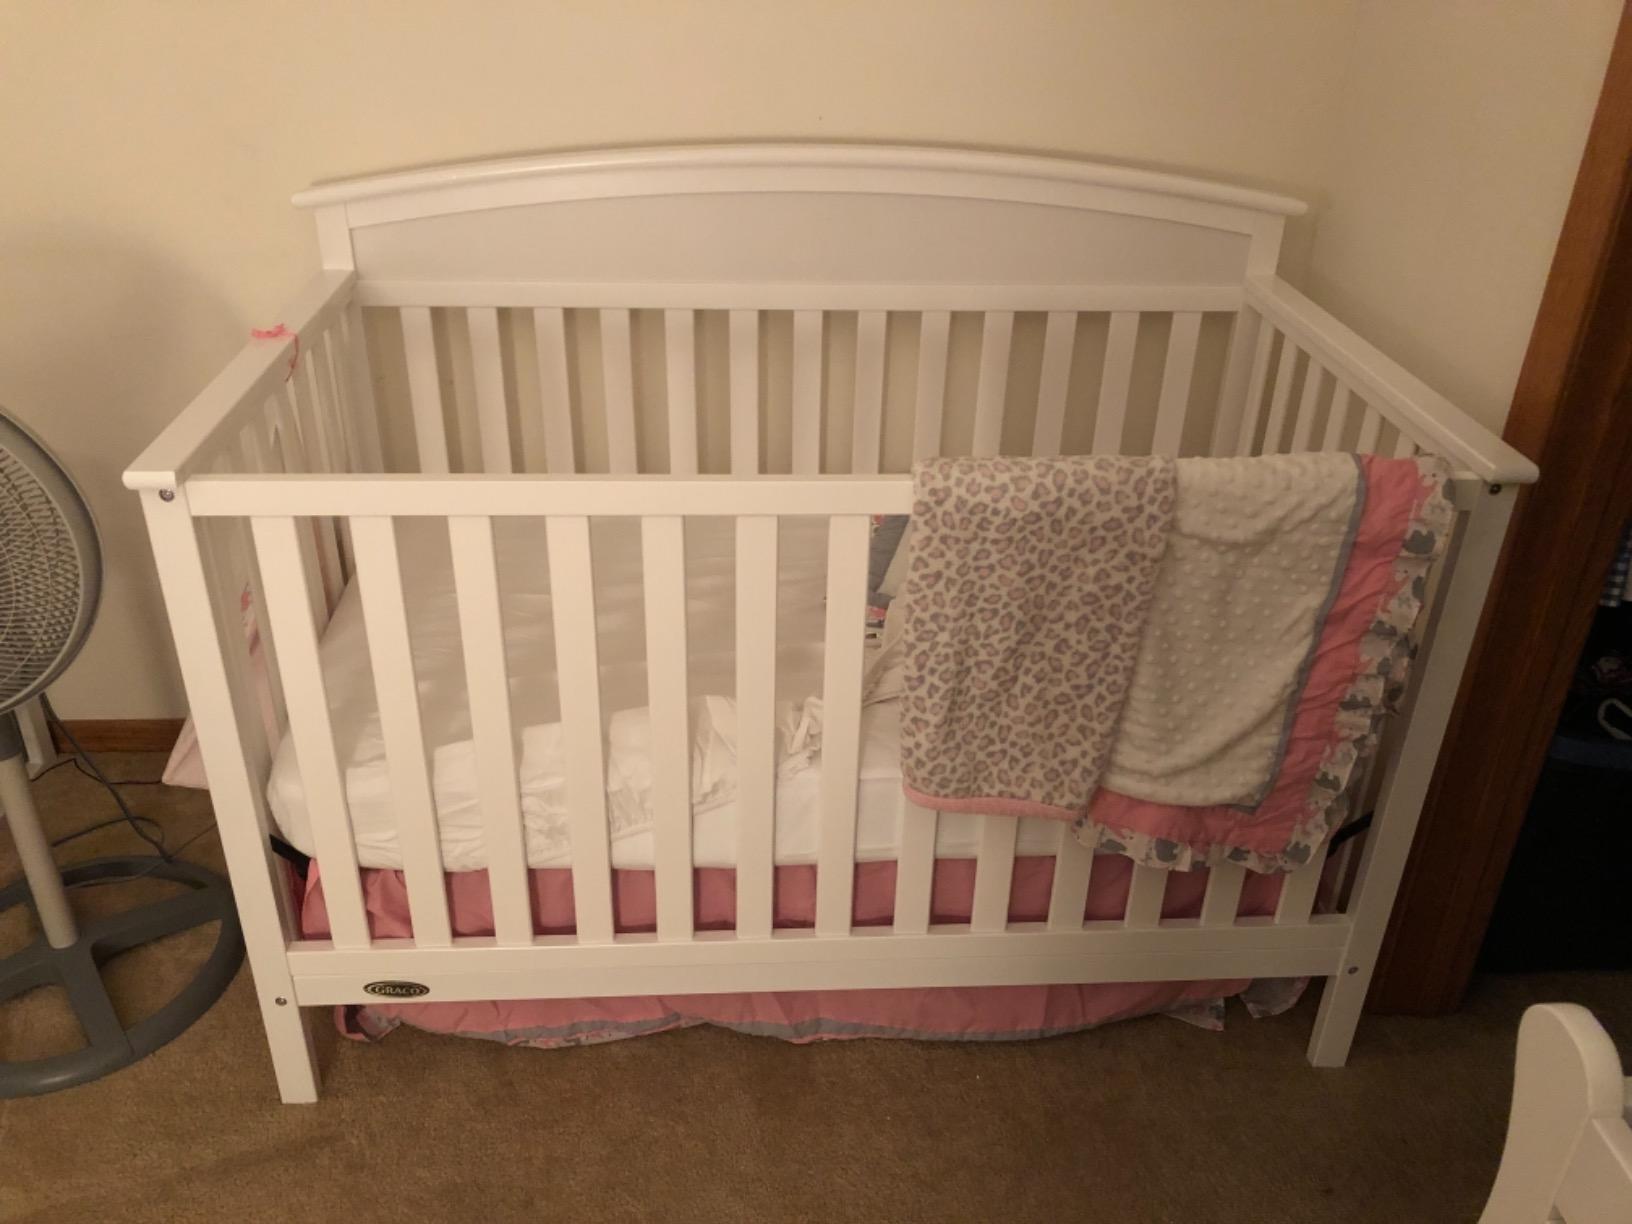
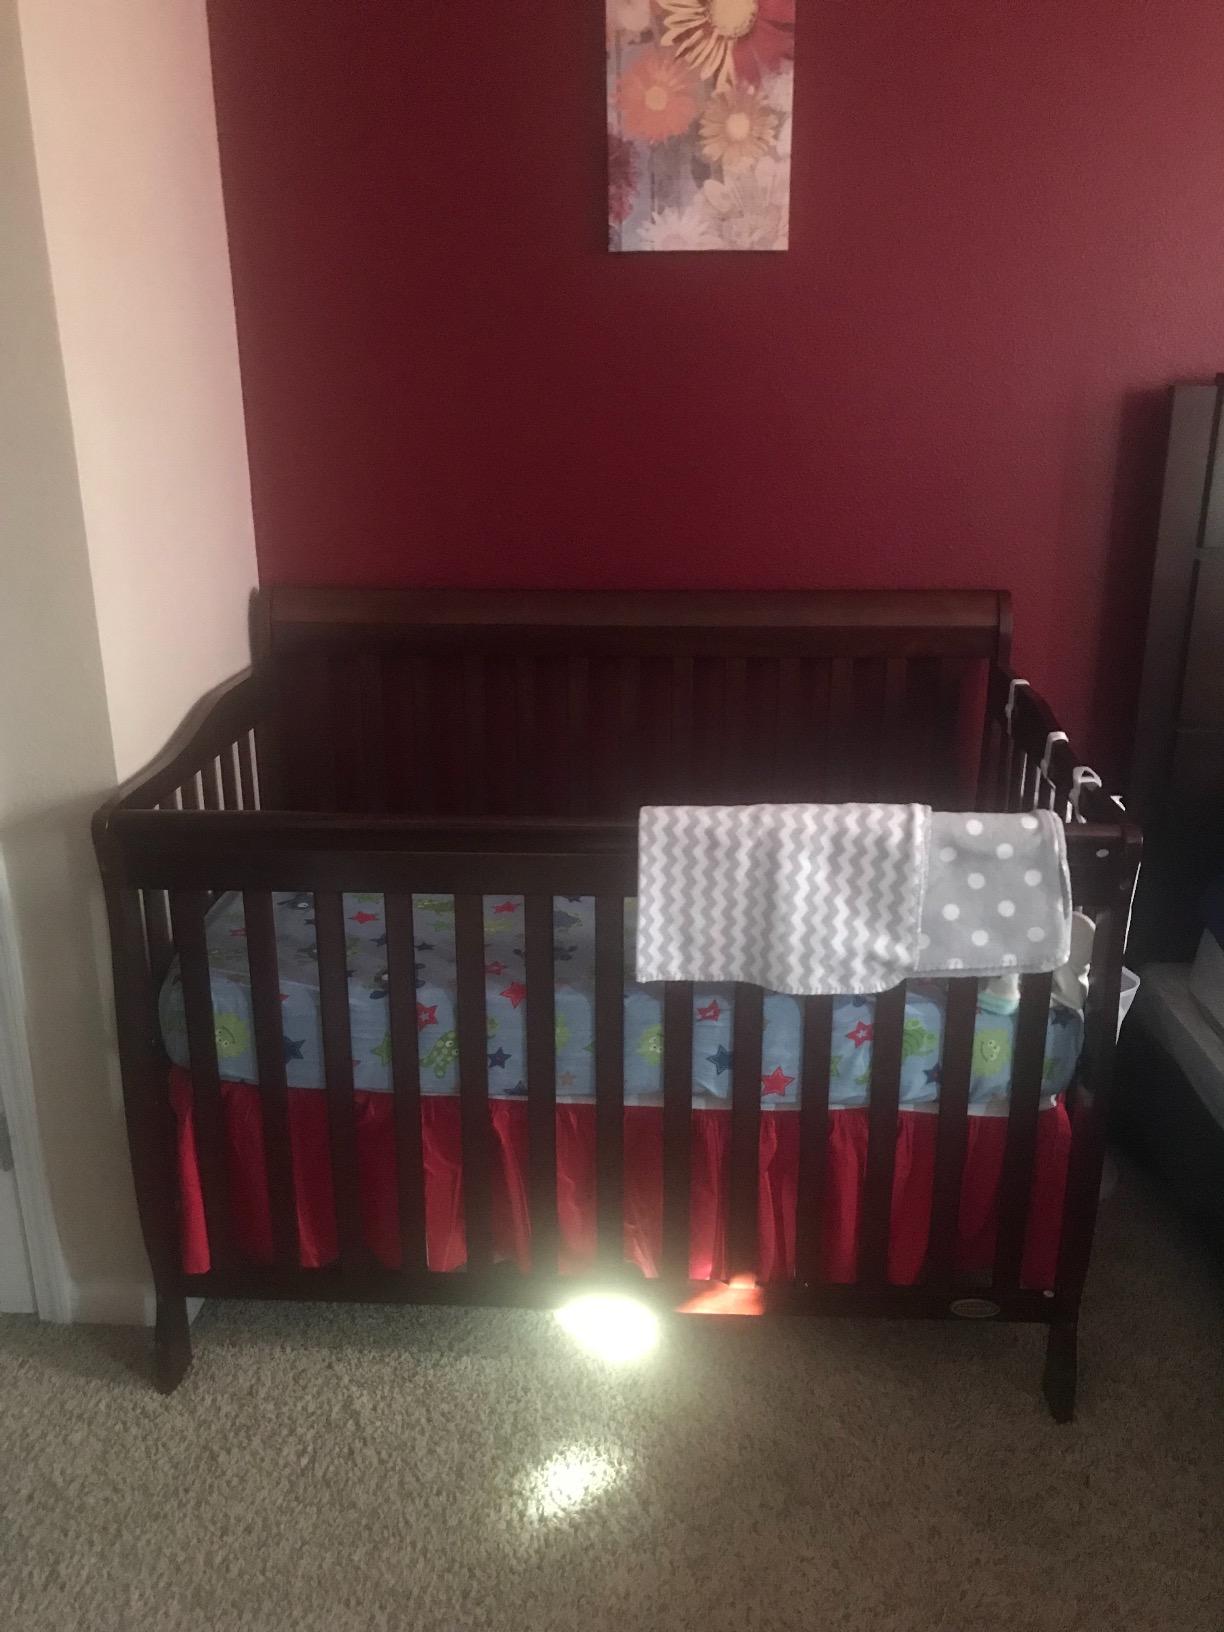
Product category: products_crib
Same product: no